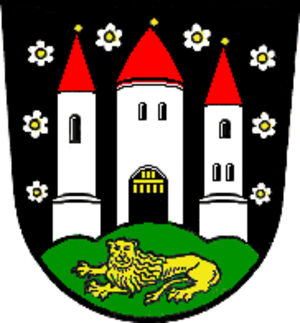
Samtgemeinde Dahlenburg
Coat of arms of Dahlenburg
Samtgemeinde Dahlenburg er en Samtgemeinde i den sydøstlige del af Landkreis Lüneburg i den tyske delstat Niedersachsen.